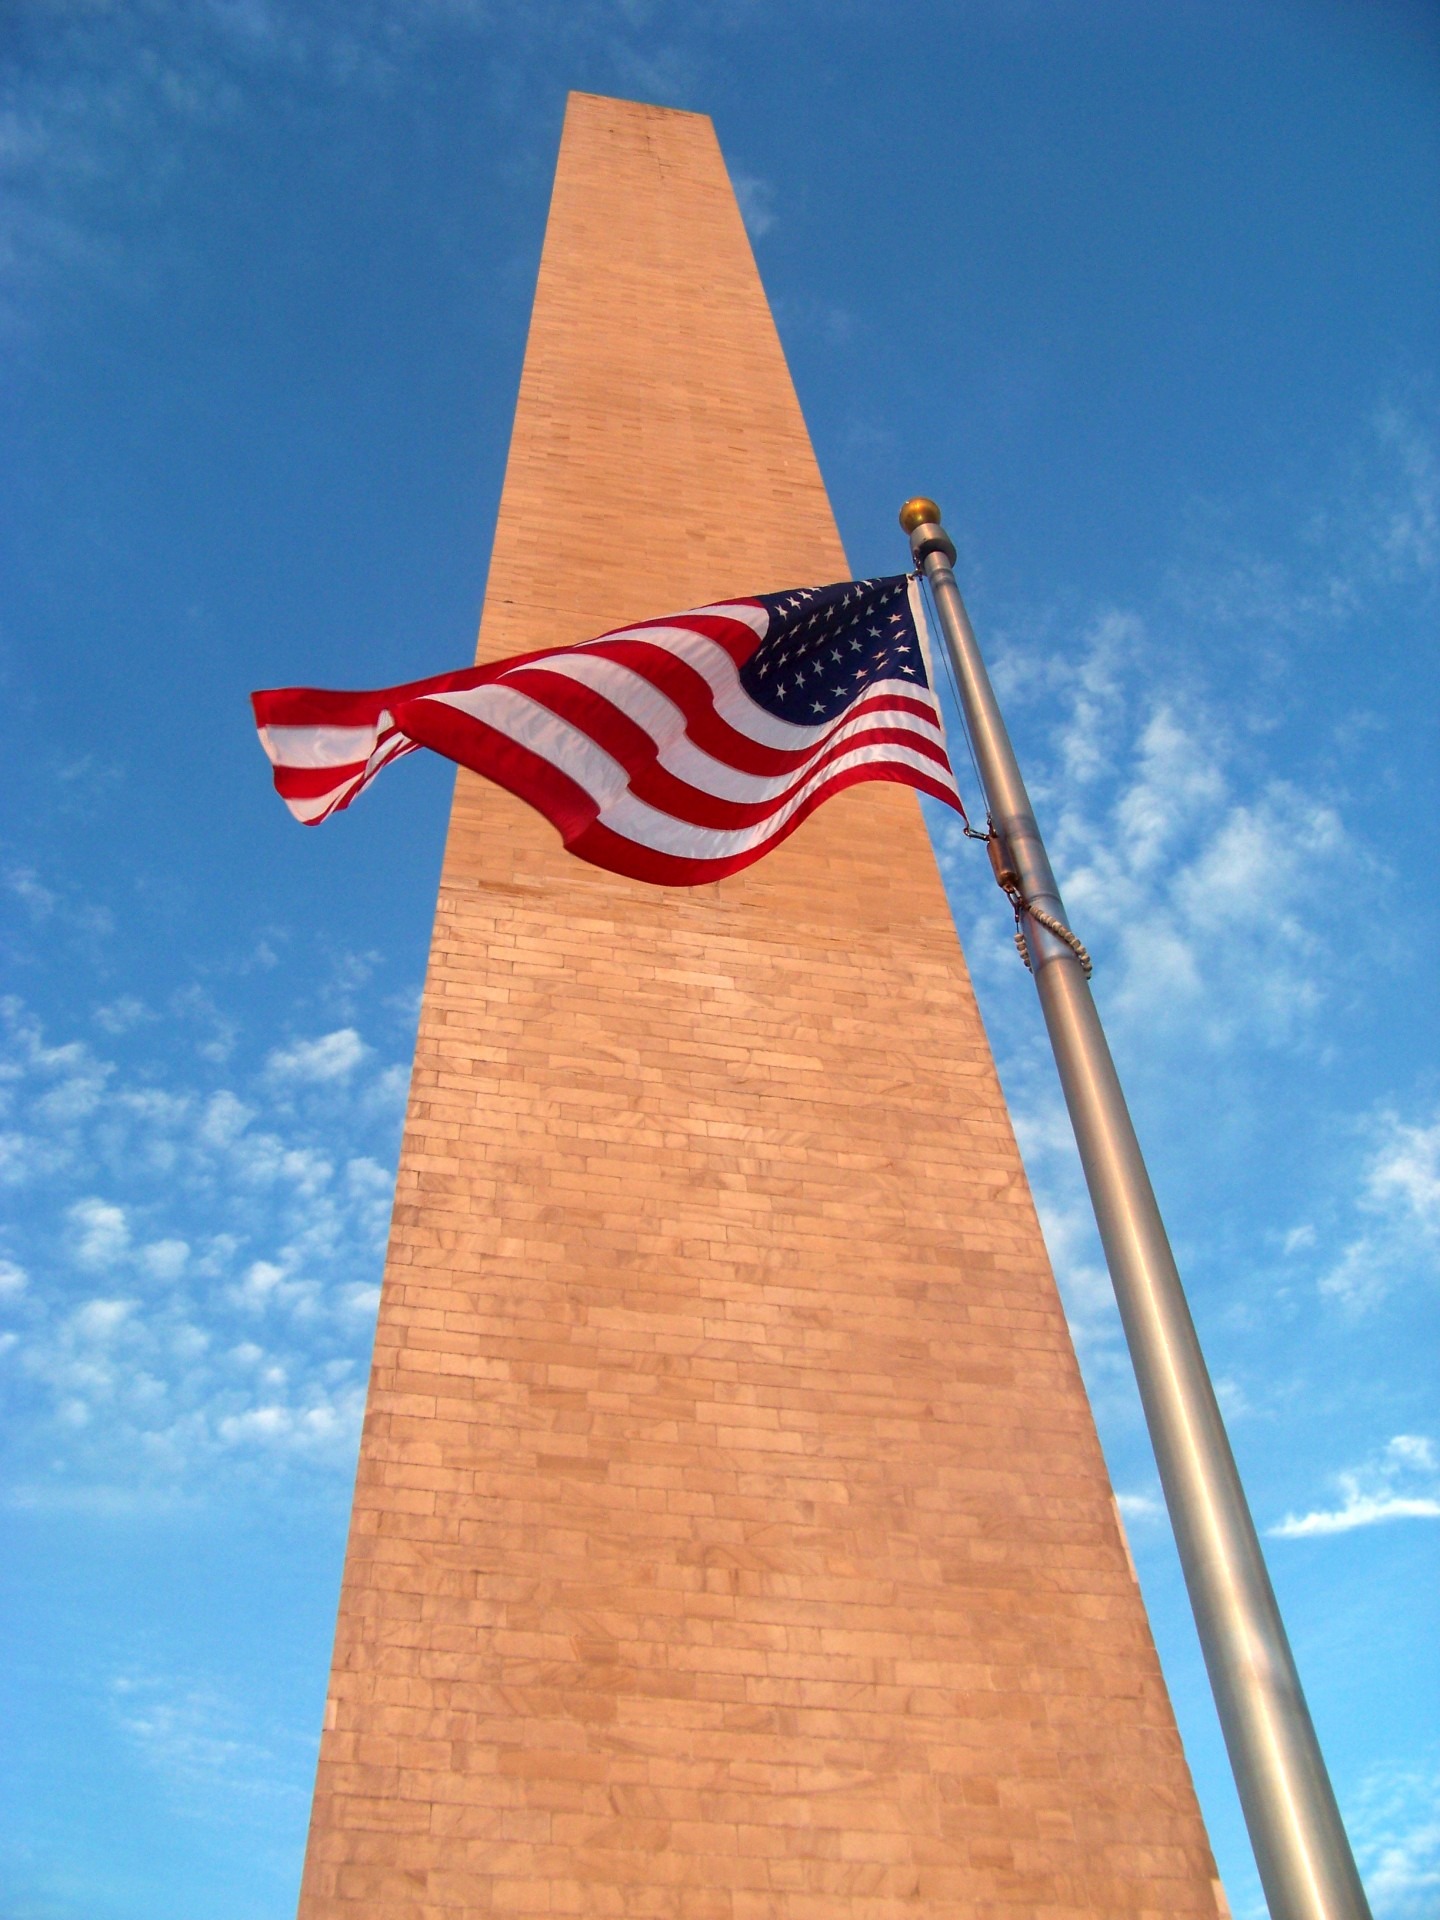
sky, wind, country, monument, celebration, red, tower, symbol, mast, flag, usa, america, landmark, blue, freedom, independence day, cloudscape, washington, patriotism, national, steeple, liberty, government, republic, independence, states, patriotic, pride, democracy